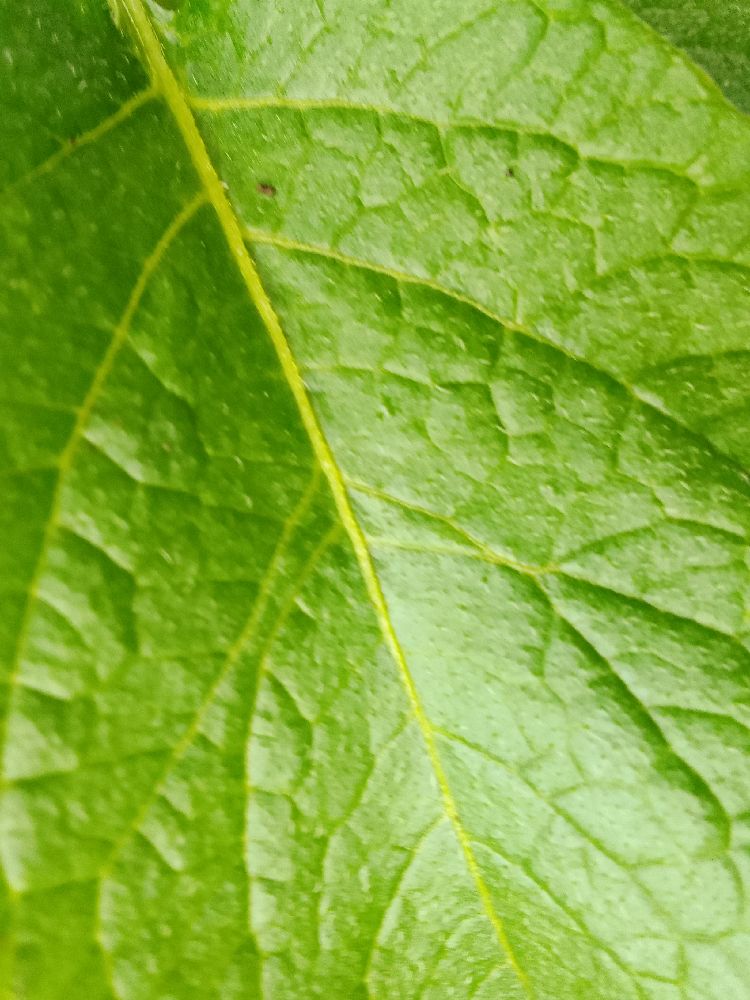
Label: Healthy